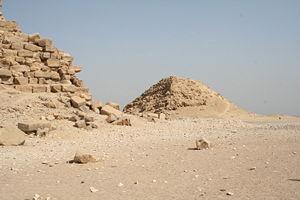
Les pyramides d'Égypte, de tous les vestiges monumentaux que nous ont légués les Égyptiens de l'Antiquité, et notamment les trois grandes pyramides de Gizeh, sont à la fois les plus impressionnantes et les plus emblématiques de cette civilisation. Si elle fut, à son origine, destinée au roi, l'idée d'une sépulture pyramidale fut rapidement reprise par les proches du souverain. Khéops semble avoir été le premier à autoriser ses femmes à se faire élever un tel tombeau.